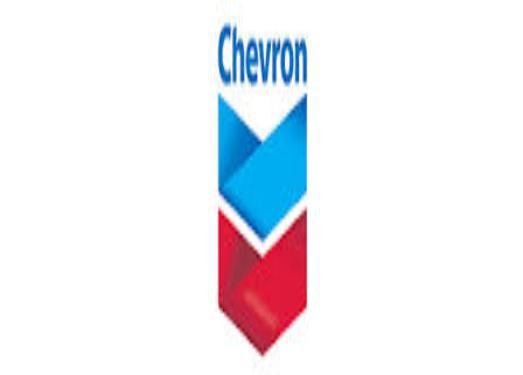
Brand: Chevron
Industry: Transportation